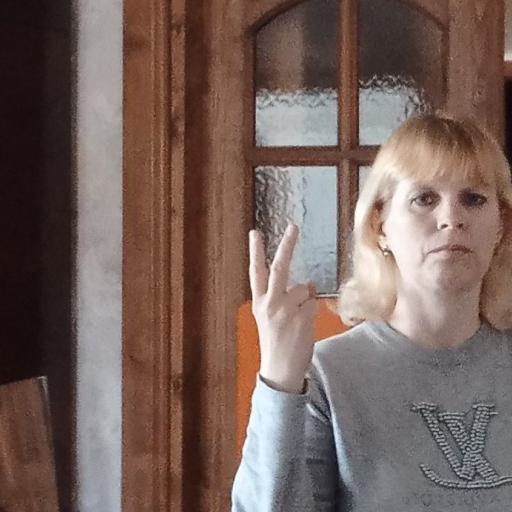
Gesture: peace_inverted